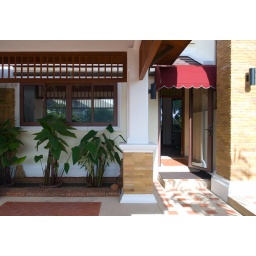
Window to guest bedroom 4, main entrance and pathway around the house on the right.